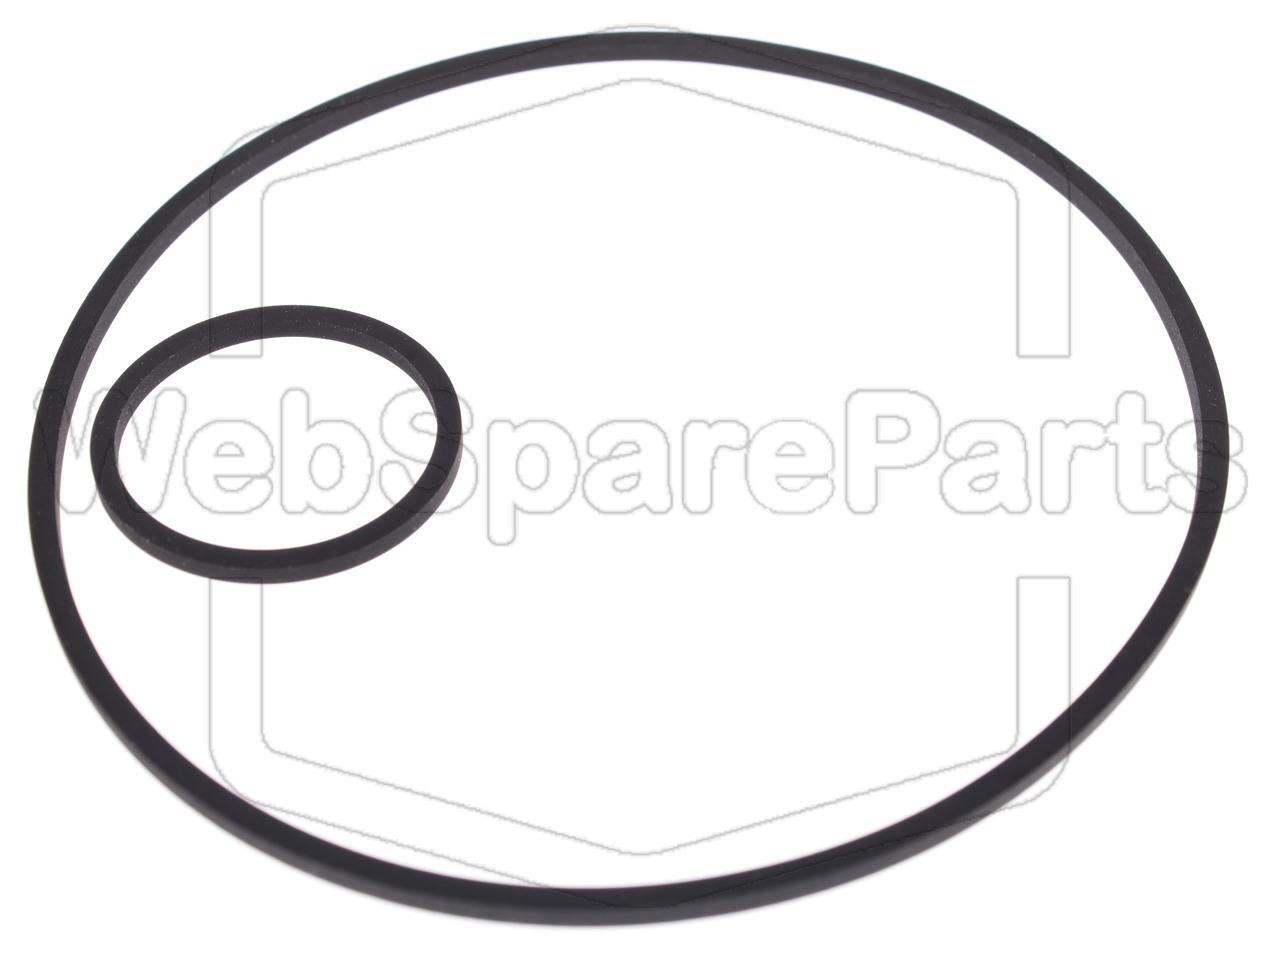
Kit Courroies Pour Magnétoscope Mitsubishi HS-M60 V
Modèle compatible: HSM60V, HS-M60 V Contenu: 2 Courroies Carrées Date de fabrication de la ceinture : 2022/2023 Ce produit que nous proposons ici n'est pas une pièce de rechange d'origine.
Brand: WebSpareParts
Category: Electronics > Video > Video Accessories